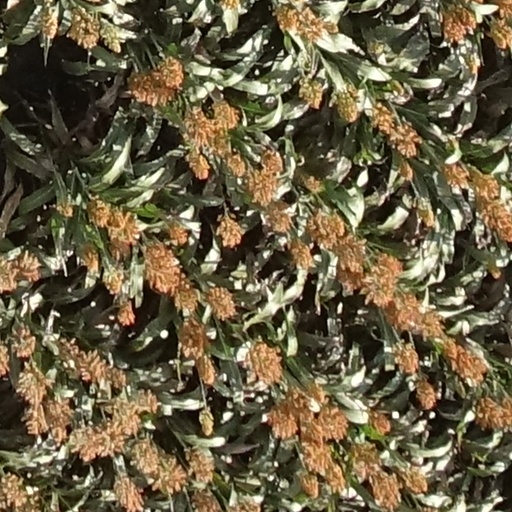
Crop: sorghum